Art in Medieval Scotland

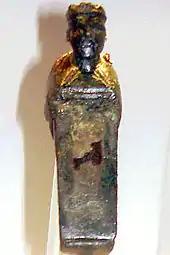
The 12th century "Loch Shiel Crozier Drop", hollow for a relic, with the bust of a king.

Survivals from late Medieval church fittings and objects in Scotland are exceptionally rare even compared to those from comparable areas like England or Norway, probably because of the thoroughness of their destruction in the Scottish Reformation. The Scottish elite and church now participated in a culture stretching across Europe, and many objects that do survive are imported, such as Limoges enamels. It is often difficult to decide the country of creation of others, as work in international styles was produced in Scotland, along with pieces retaining more distinctive local styles.